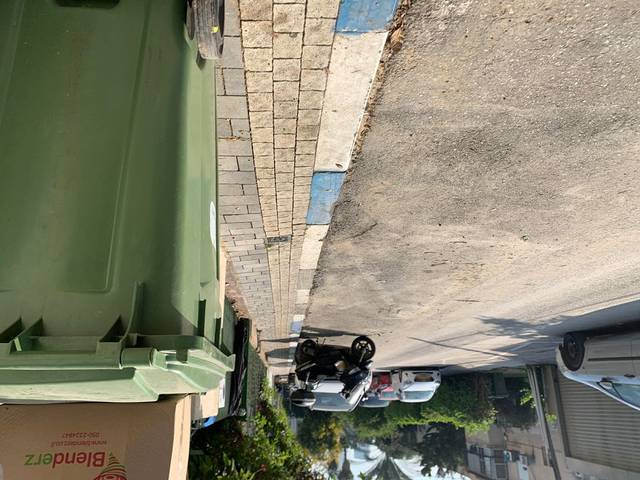
Region: Israel
Coordinates: 32.093, 34.816